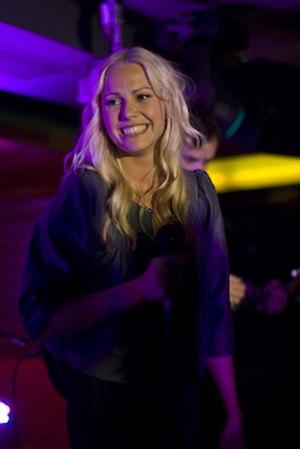
Venke Knutson Liodden est une chanteuse norvégienne.